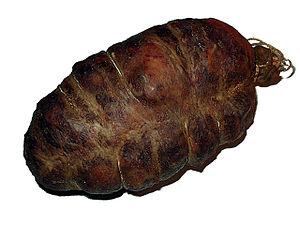
Le saucisson d'os est un saucisson traditionnel fumé, originaire de la ville de Vinhais, dans la région de Trás-os-Montes, au Portugal.
La cuisine portugaise est la cuisine traditionnelle du Portugal.